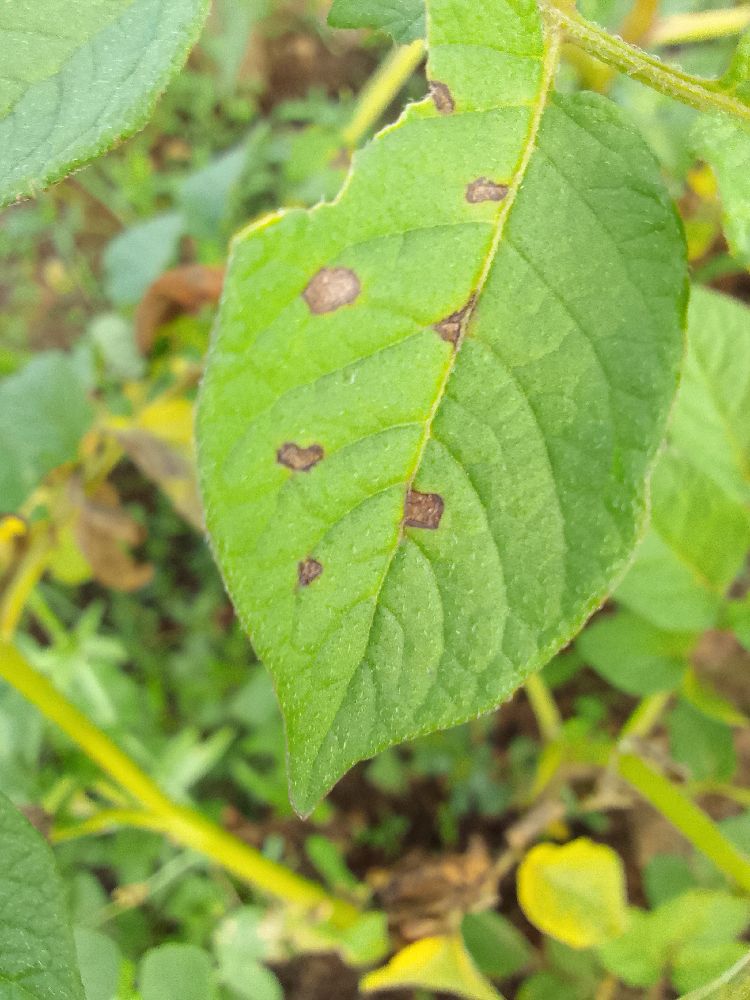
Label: Late blight